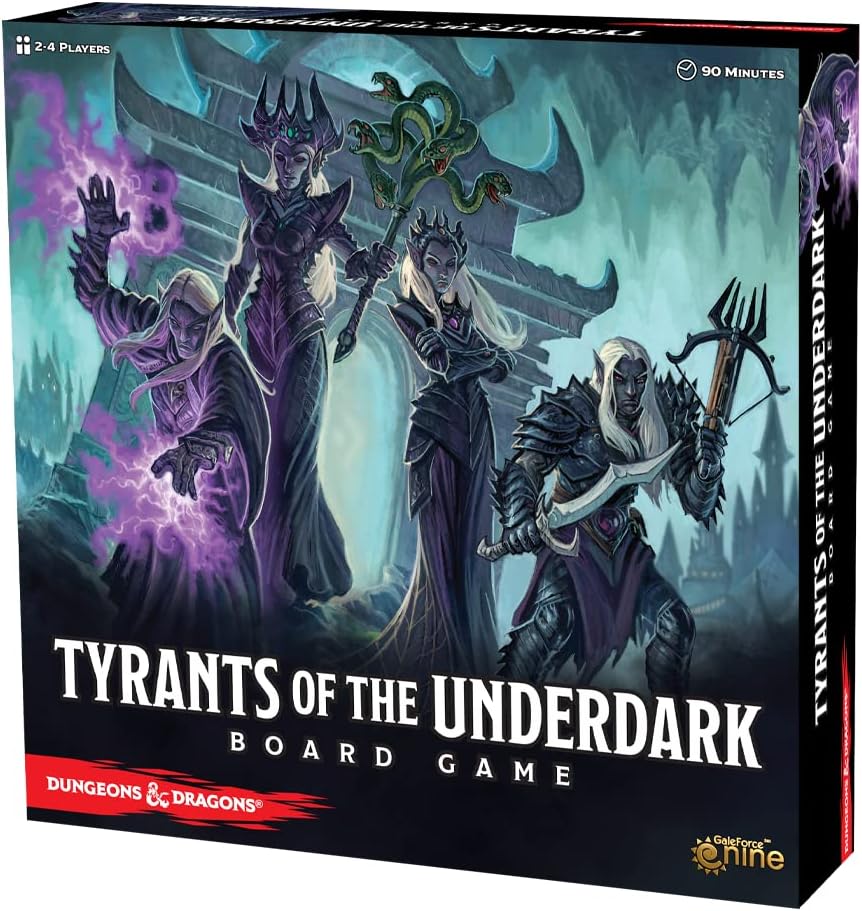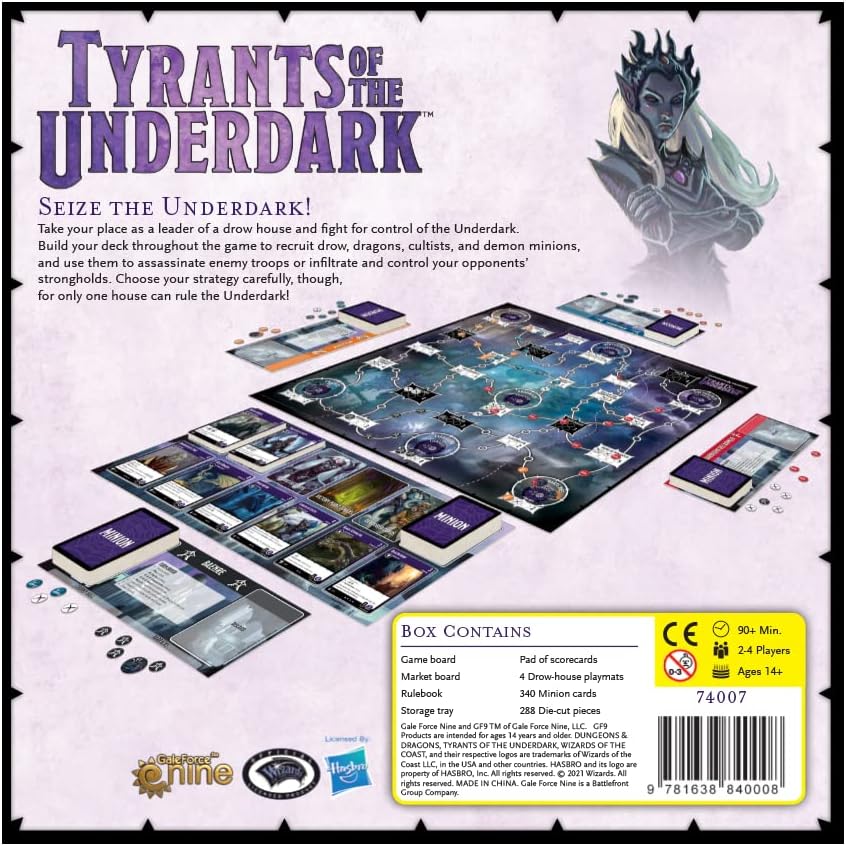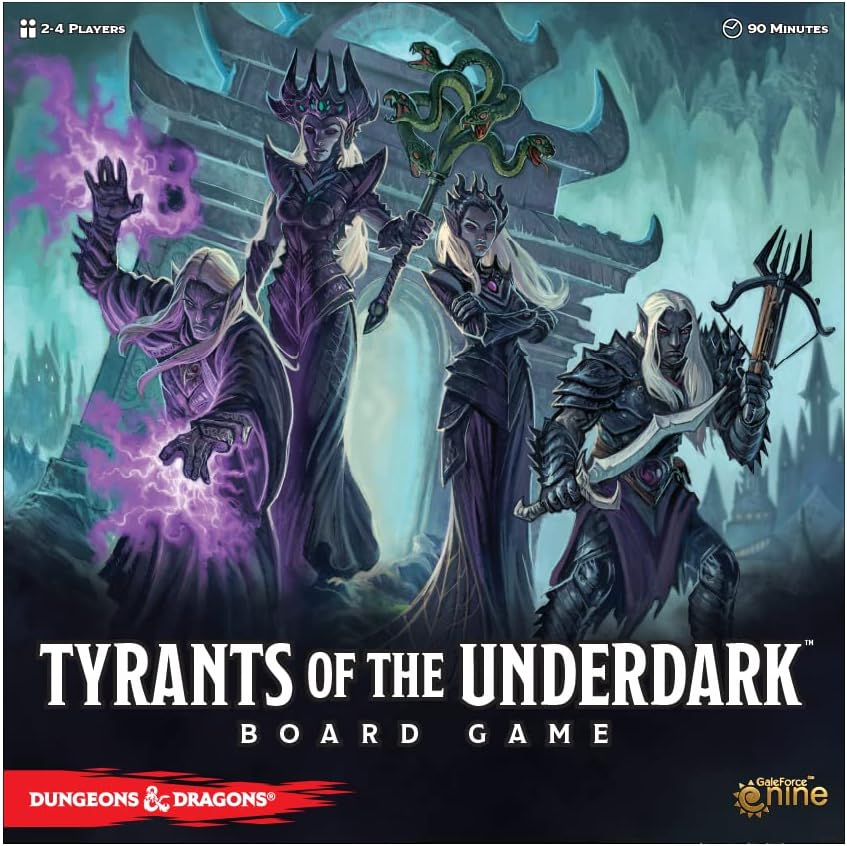
Gale Force Nine Tyrants of The Underdark (Updated Edition) - English
Category: Toys & Games
Competitive strategy game for 2 to 4 players in which you take on the role of the leader of a drow house. As a drow (dark elf) your goal is ascension to greater power through control of the Underdark.
Features: Build your own deck of minion cards to determine your actions for a turn. | Recruit more minions and deploy troops to the game map. | Refine your deck, adding new cards while removing others to make your deck more powerful. | Take on the role of the leader of a drow house. As a drow (dark elf) your goal is ascension to greater power through control of the Underdark.